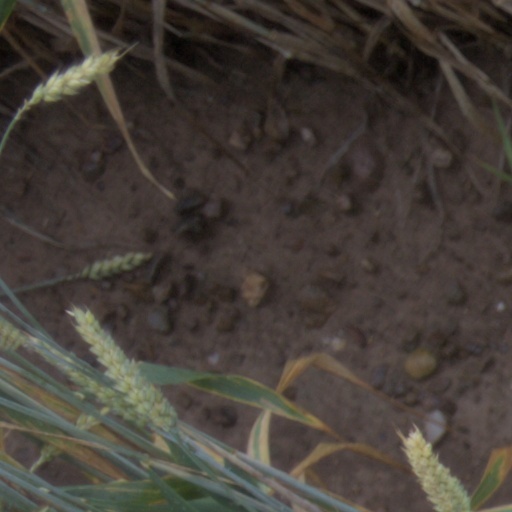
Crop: wheat